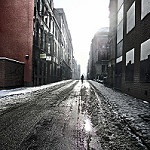
Scene: Outdoor